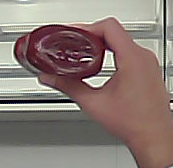
Product: heinz_ketchup